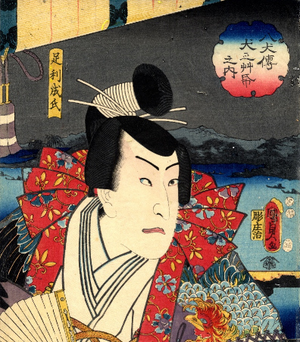
Ashikaga Shigeuji est un guerrier de l'époque de Muromachi et cinquième et dernier Kantō kubō du Kamakura-fu Quatrième fils du quatrième Kubō Ashikaga Mochiuji, il ne succède à son père qu'en 1449, dix ans après sa mort par seppuku. Son nom de naissance est Eijuō-maru. Dès le début, son règne est perturbé par les hostilités avec le gouvernement central : il est finalement déposé en 1455 par le shogun Ashikaga Yoshimasa, après quoi il s'enfuit à Koga dans la province de Shimōsa, où il est connu sous le nom Koga kubō. C'est là qu'il règne jusqu'à sa mort en 1497.